Esmé Fenston

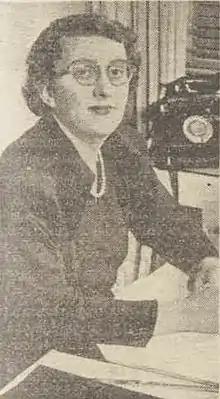
Fenston, following her appointment as editor of "The Australian Women's Weekly" in 1950

She was employed by "The Land" to write "The Countrywoman" and the "Beehive" supplements for the paper, following her marriage in 1930 to Jack Fenston.